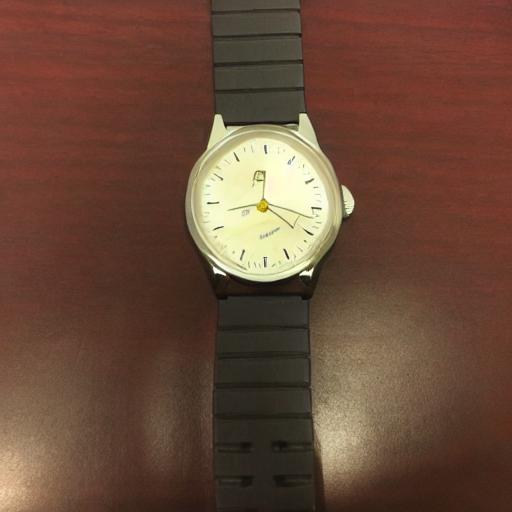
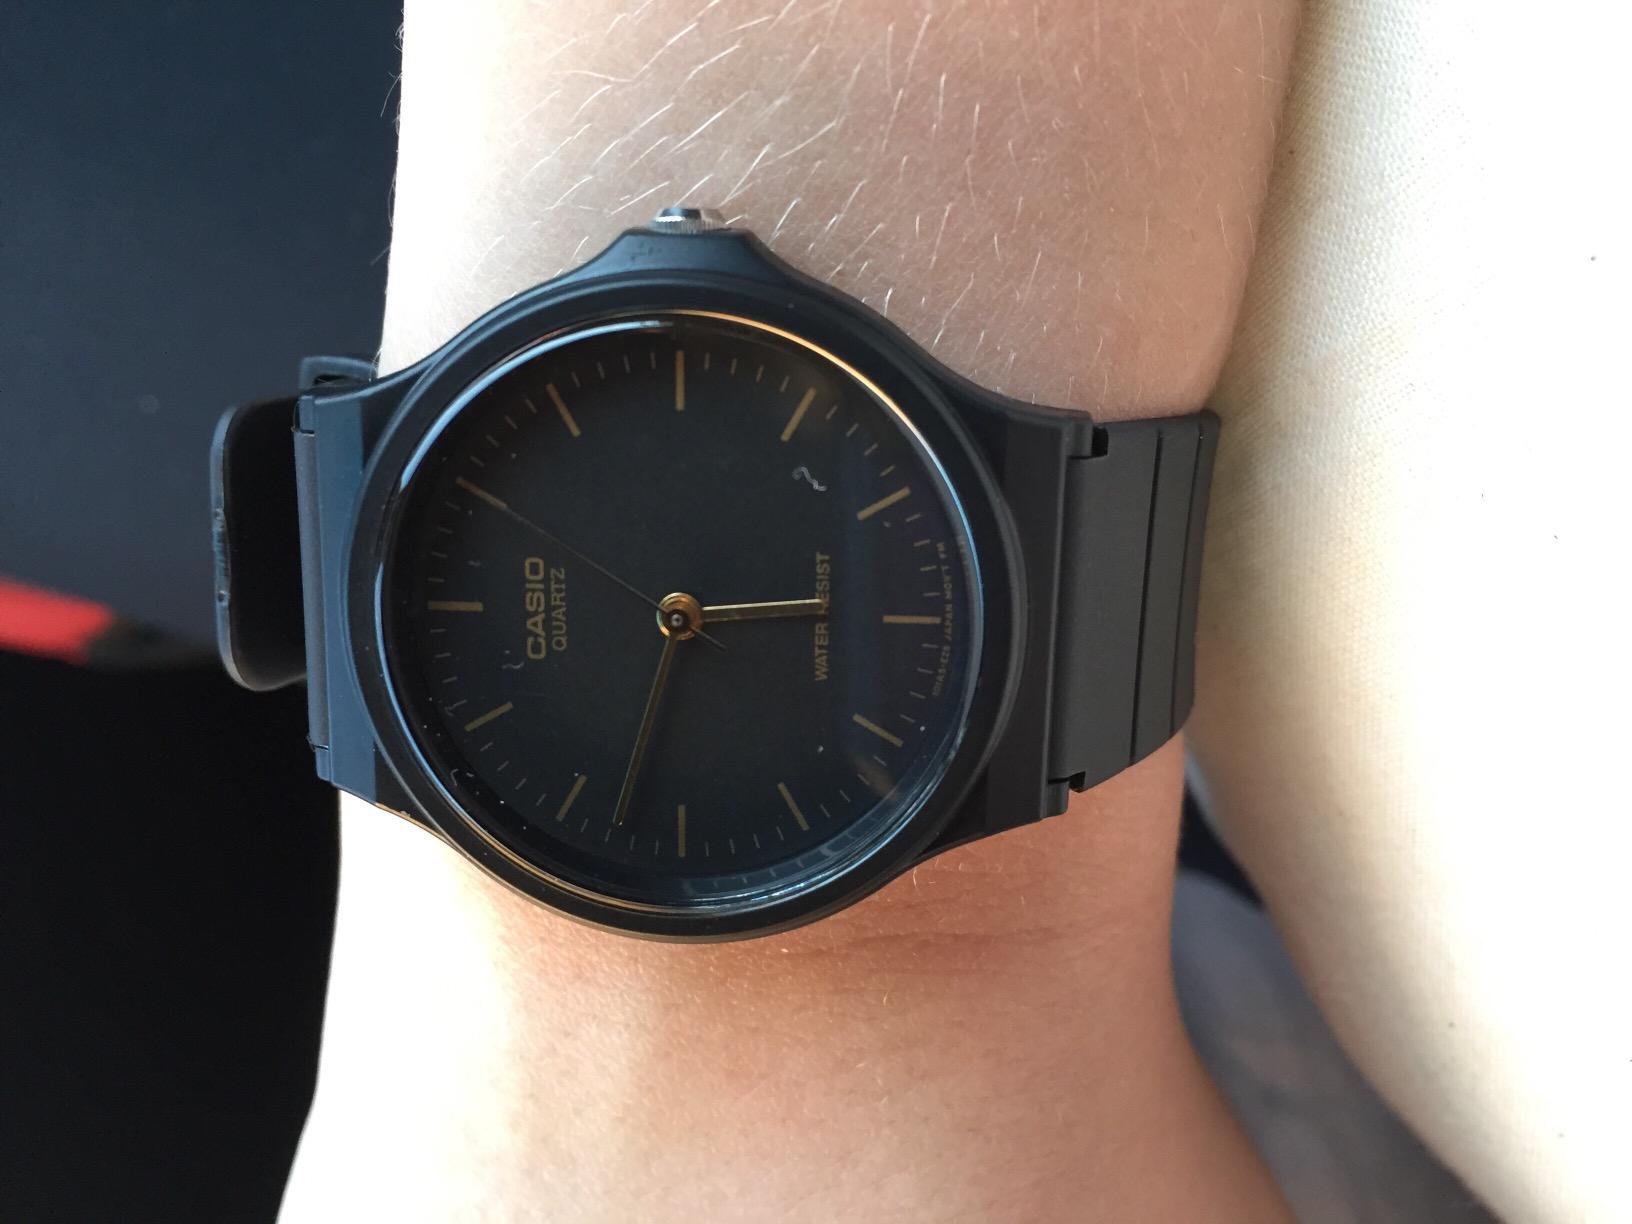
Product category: accessories_watch
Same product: no